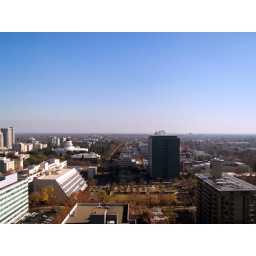
a clear cold day overlooking the capitol building in downtown Sacramento